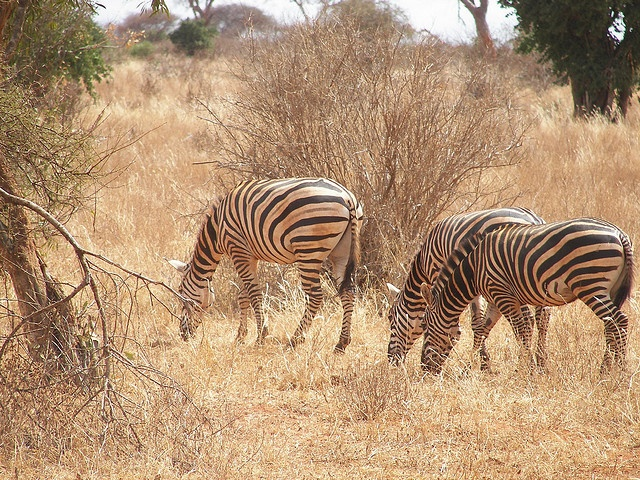
an image of zebras herding and grazing in the wild
Three zebras grazing in a field of dry grass.
Three zebras walking through tall grass and bushes
three zebra eating some dried grass from the ground
Three zebras eating dry grass in an area of scrub brush.